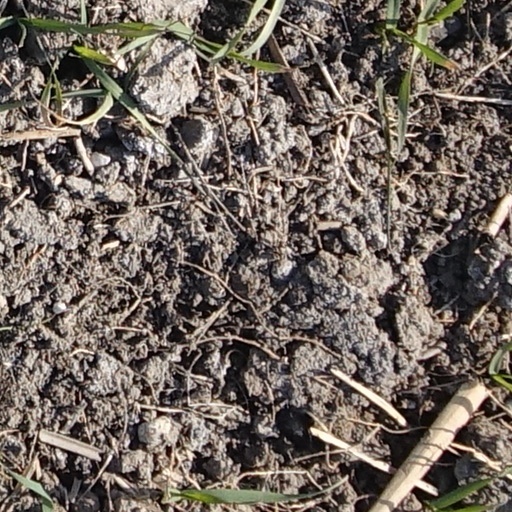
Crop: wheat